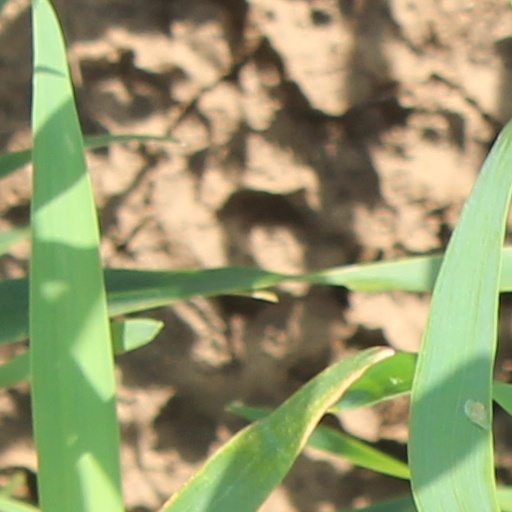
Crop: wheat